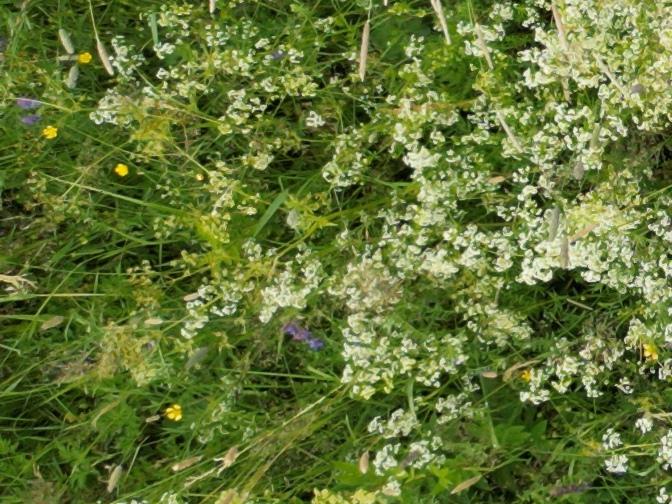
Flowers visible: yarrow flowers, yarrow flowers